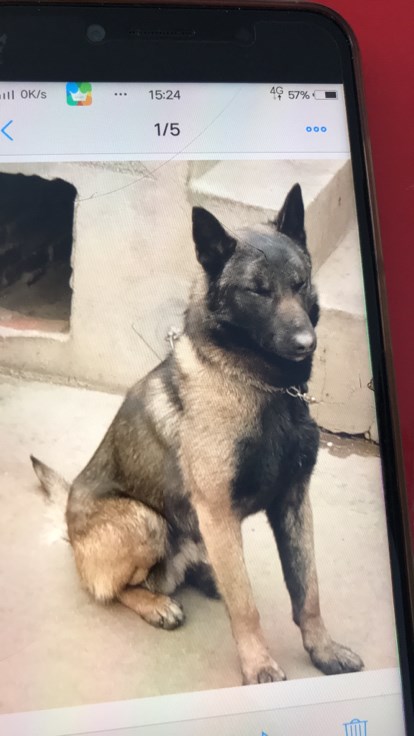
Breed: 3336-n000121-chinese_rural_dog